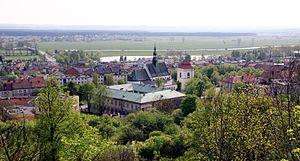
Pińczów est une ville de Pologne, dans la voïvodie de Sainte-Croix et dans le powiat de Pińczów. Elle s'étend sur une surface de 14,32 km² et comptait 12 304 habitants en 2005. Pińczów fait partie de la province historique de la Petite-Pologne. Cette ville est située dans la vallée de la Nida, proche des Monts Sainte-Croix.